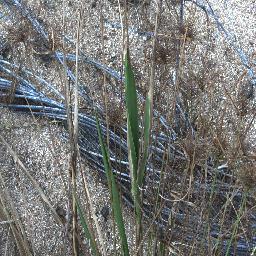
Label: negative